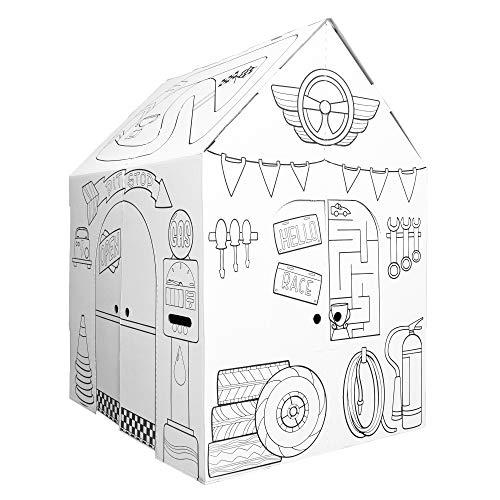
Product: Easy Playhouse Pit Stop Garage
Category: Toys & Games | Sports & Outdoor Play | Play Tents & Tunnels
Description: This is the garage playhouse kids dream of.
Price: $20.98
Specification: ProductDimensions:27.2x18.5x2.1inches|ItemWeight:4.65pounds|ShippingWeight:4.65pounds(Viewshippingratesandpolicies)|ASIN:B07WM9TNZ2|Itemmodelnumber:B07WM9TNZ2|Manufacturerrecommendedage:4yearsandup